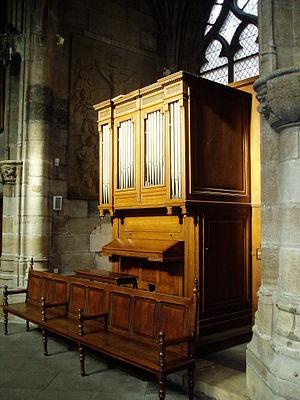
Orgue de choeur de la cathédrale de Moulins (Allier-France)
La cathédrale Notre-Dame-de-l'Annonciation de Moulins est une cathédrale catholique romaine située à Moulins, dans le département de l'Allier. Elle est le siège épiscopal du diocèse de Moulins.
L'orgue est un instrument à vent multiforme dont la caractéristique est de produire les sons à l’aide d’ensembles de tuyaux sonores accordés suivant une gamme définie et alimentés par une soufflerie. L'orgue est joué majoritairement à l’aide d’un ou plusieurs claviers et le plus souvent aussi d’un pédalier.